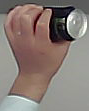
Product: monster_energydrink